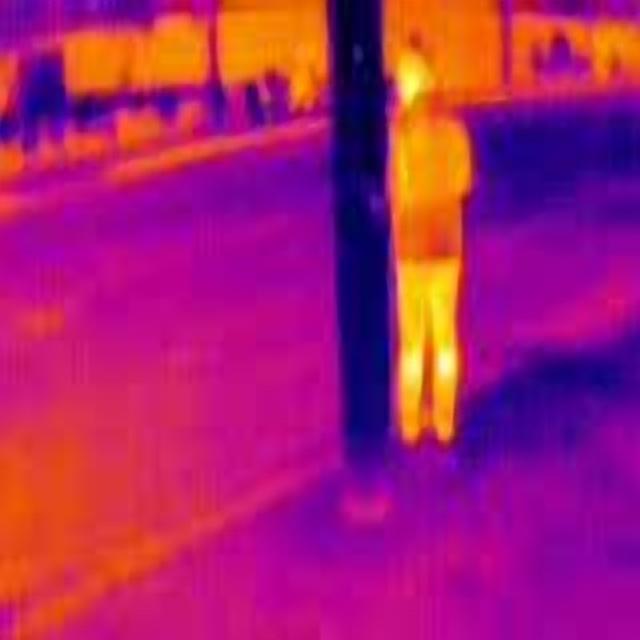
Detected objects:
label: person